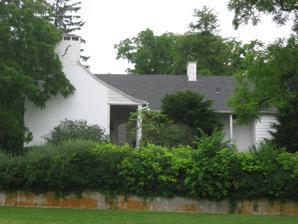
Building: Whitehall Farm
Country: United States of America
Year built: 1842
Historic house in Ohio, United States United States historic place Whitehall Farm U.S. National Register of Historic Places A secondary house at Whitehall Show map of Ohio Show map of the United States Location North of Yellow Springs off U.S. Route 68 in Miami Township Nearest city Yellow Springs , Ohio Coordinates 39°48′50″N 83°53′2″W / 39.81389°N 83.88389°W / 39.81389; -83.88389 Area 0.1 acres (0.040 ha) Built 1842 Architectural style Greek Revival NRHP reference No. 80003031 Added to NRHP July 31, 1980 Whitehall Farm is a historic farmstead near the village of Yellow Springs in Greene County , Ohio , United States .  Deemed a premier piece of architecture by the late nineteenth century, it has been named a historic site . Land at the site of the present Whitehall Farm was purchased in 1808 by Martin Baum , one of Cincinnati 's leading early citizens.  By the time of his death in 1831, the estate had acquired the name of "Whitehall", and under this name it was devised to his son David Chambers Baum.  After David's early death, his widow, Amanda Sroufe Baum,  married Aaron Harlan, who in 1842 began planning to build a mansion on the property.  The project's monumental size prompted it to be nicknamed "Harlan's Folly". Construction on Judge Harlan's mansion began in 1846 and finished in the following year.  In later years, the property was acquired by E.S. Kelly, who by the 1910s had performed extensive improvements to the house and its surrounding grounds. Two stories tall with a large four-pillar portico , Harlan's house is composed of brick walls, a stone foundation , an asbestos roof, and elements of wood and stone. Its interior is divided into twelve rooms. The brick was fired in a nearby kiln , and the ornate wooden interior was derived from standing oak and wild cherry trees in the neighborhood and the walnut trees that originally surrounded the house.  Harlan chose a hillock as his construction site, and the house consequently commands a wide view in every direction. Today, the house occupies part of a large farm, which also includes another house and numerous outbuildings. By 1918, Whitehall had acquired the status of Greene County's "most picturesque country house". Sixty-two years later, Whitehall Farm was listed on the National Register of Historic Places .  While it qualified because of its important Greek Revival architecture , its place as the home of a prominent local citizen was also sufficient for its designation. References